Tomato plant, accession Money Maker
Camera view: tilt-top (135 deg); turntable rotation: 300 degrees
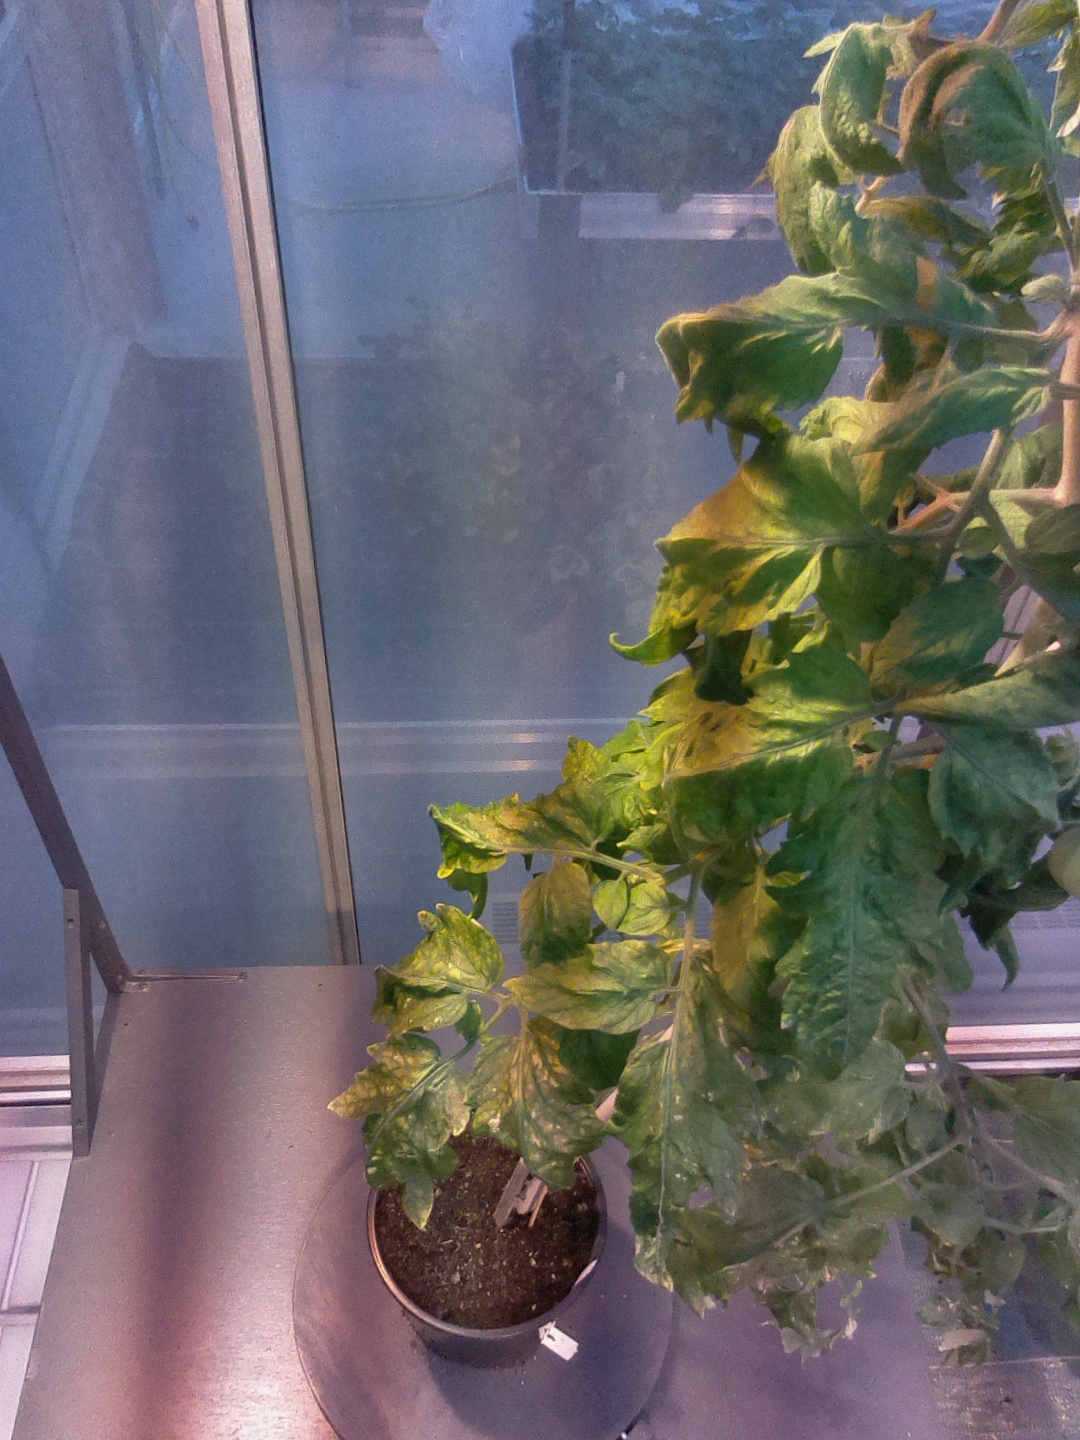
BBCH growth stage 76: 60%-70% of final fruit size